Hofplein

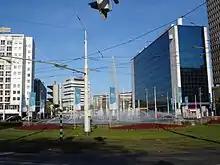
Hofplein

Hofplein is a major public town square in Rotterdam, the Netherlands. The square lies on a crossing of the Weena, the Schiekade and the Coolsingel. In the center of the square a large fountain is situated.